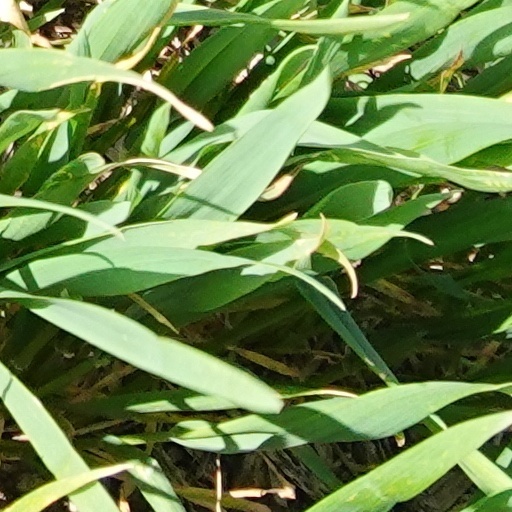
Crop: wheat